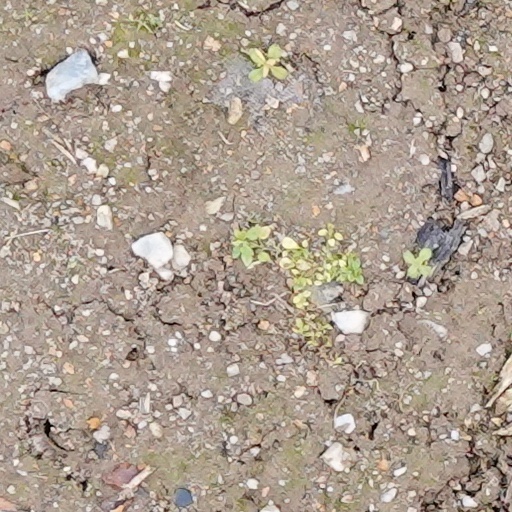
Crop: wheat